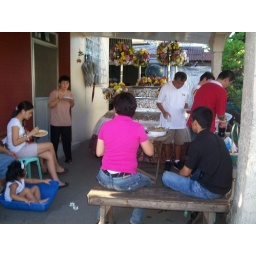
my only niece in white shirt..mutya ng imus 2006, my aunt...sister in pink wensy in black